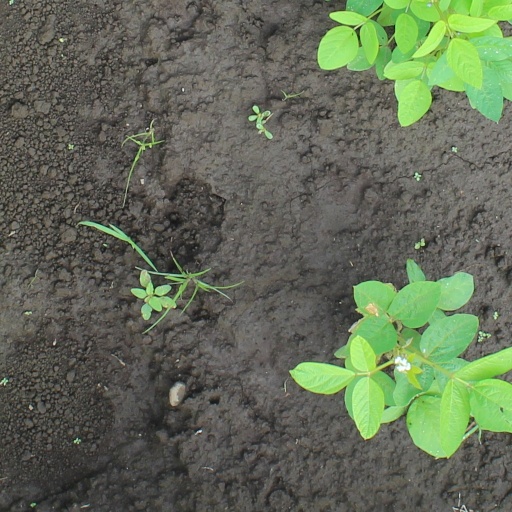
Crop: soybean